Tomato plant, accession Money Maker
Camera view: horizontal (90 deg, fisheye); turntable rotation: 60 degrees
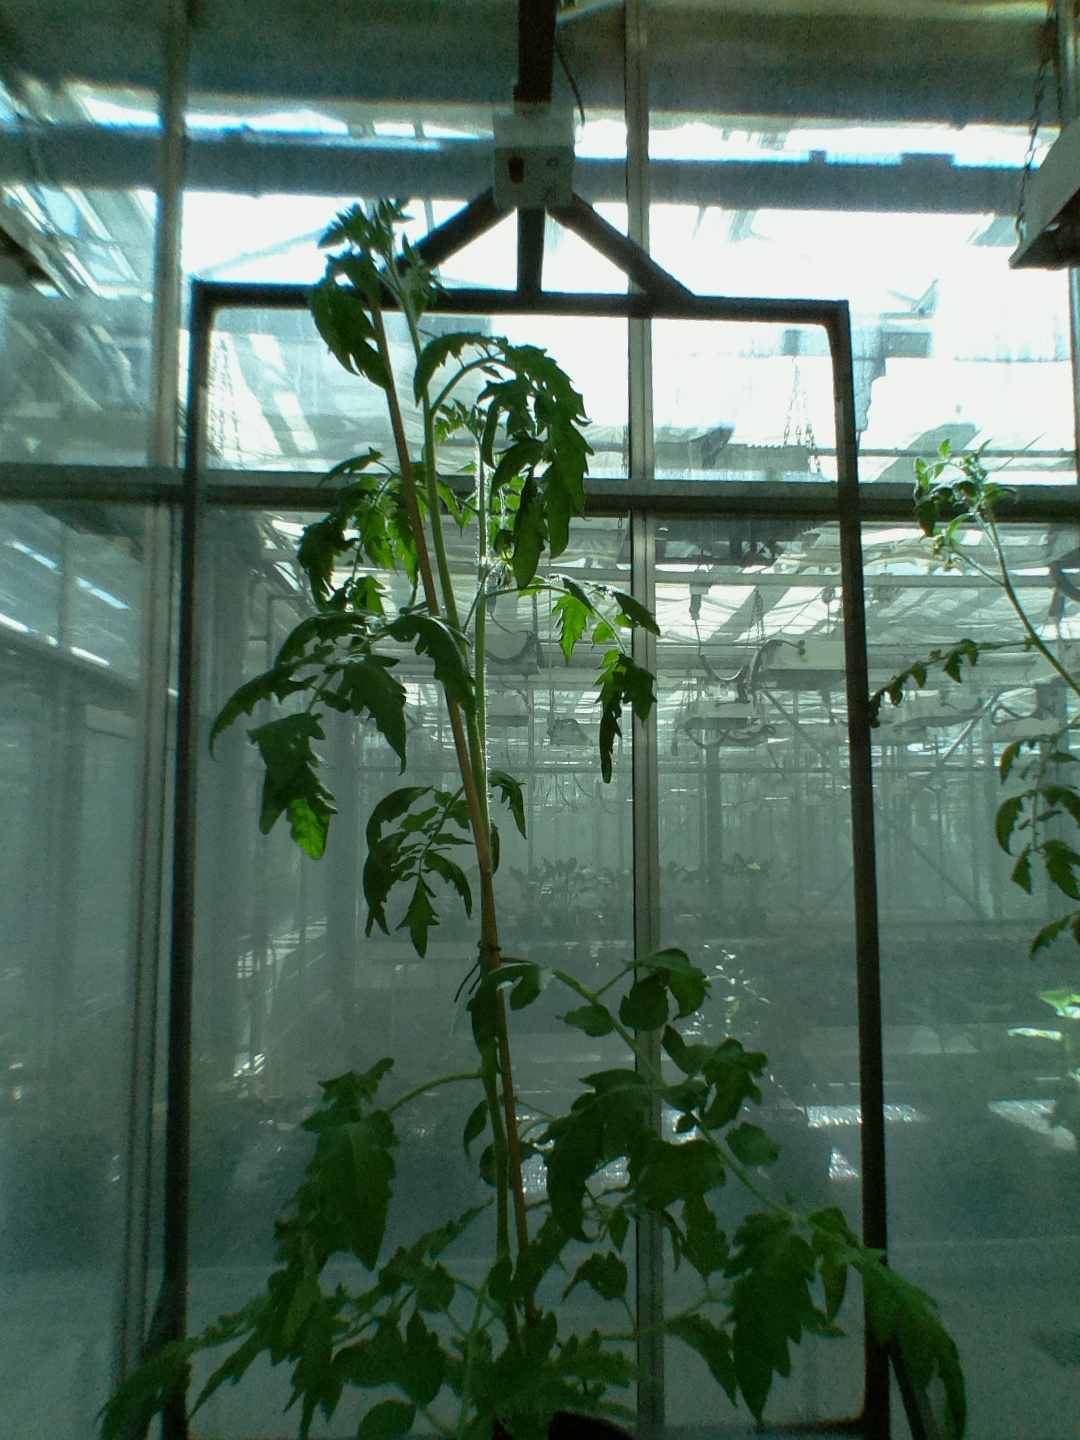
BBCH growth stage 63: 30%-40% of flowers open